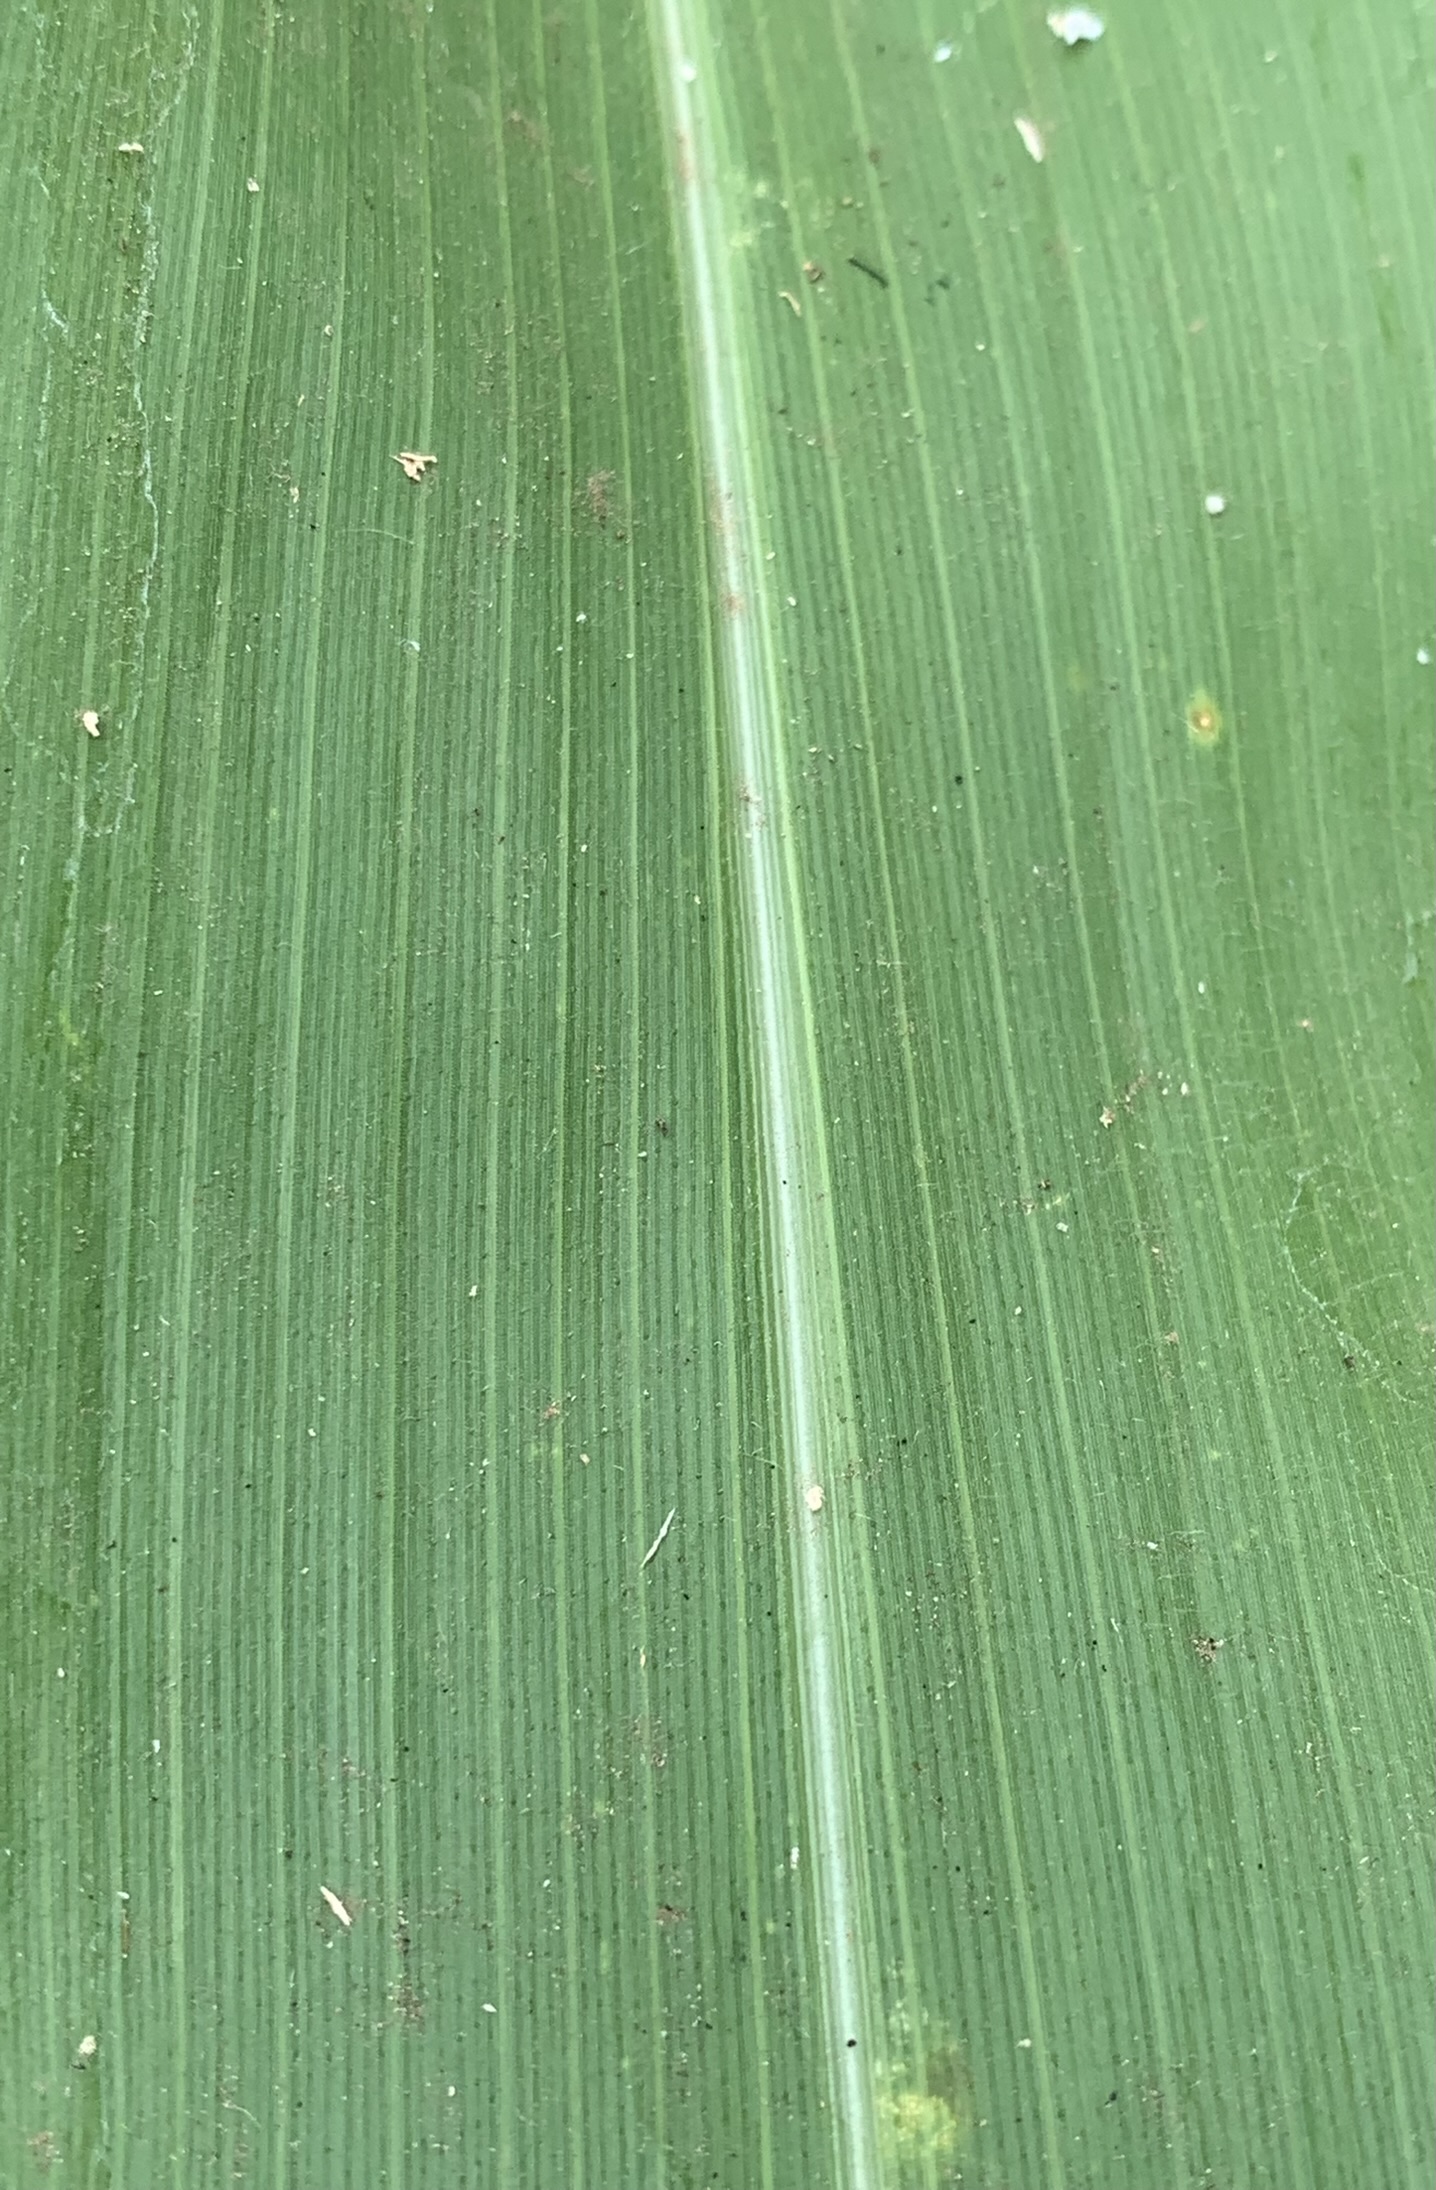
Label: Healthy